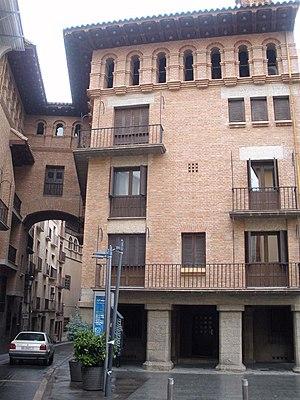
Josemaría Escrivá, né le 9 janvier 1902 à Barbastro et mort le 26 juin 1975 à Rome, est le fondateur de l'Opus Dei, une prélature personnelle de l'Église catholique. Il est canonisé par Jean-Paul II le 6 octobre 2002. En prêchant l'appel universel à la sainteté et à l'apostolat, Josémaría est un précurseur du Concile Vatican II. Le cardinal Jean-Marie Lustiger voit en lui « une de ces figures qui traversent les siècles et révèlent, d’une certaine façon, à l’observateur qui sait voir, ce que l’Esprit est en train de faire dans son Église. L’œuvre précise à laquelle la Providence a appelé le bienheureux Josémaría porte sur un de ces messages : mettre en œuvre l’appel à la sainteté de tout le peuple chrétien ». L'Église catholique célèbre saint Josemaría Escrivá le 26 juin.